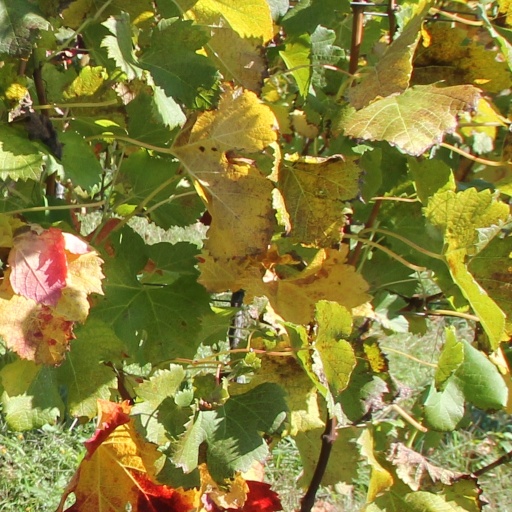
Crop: grape